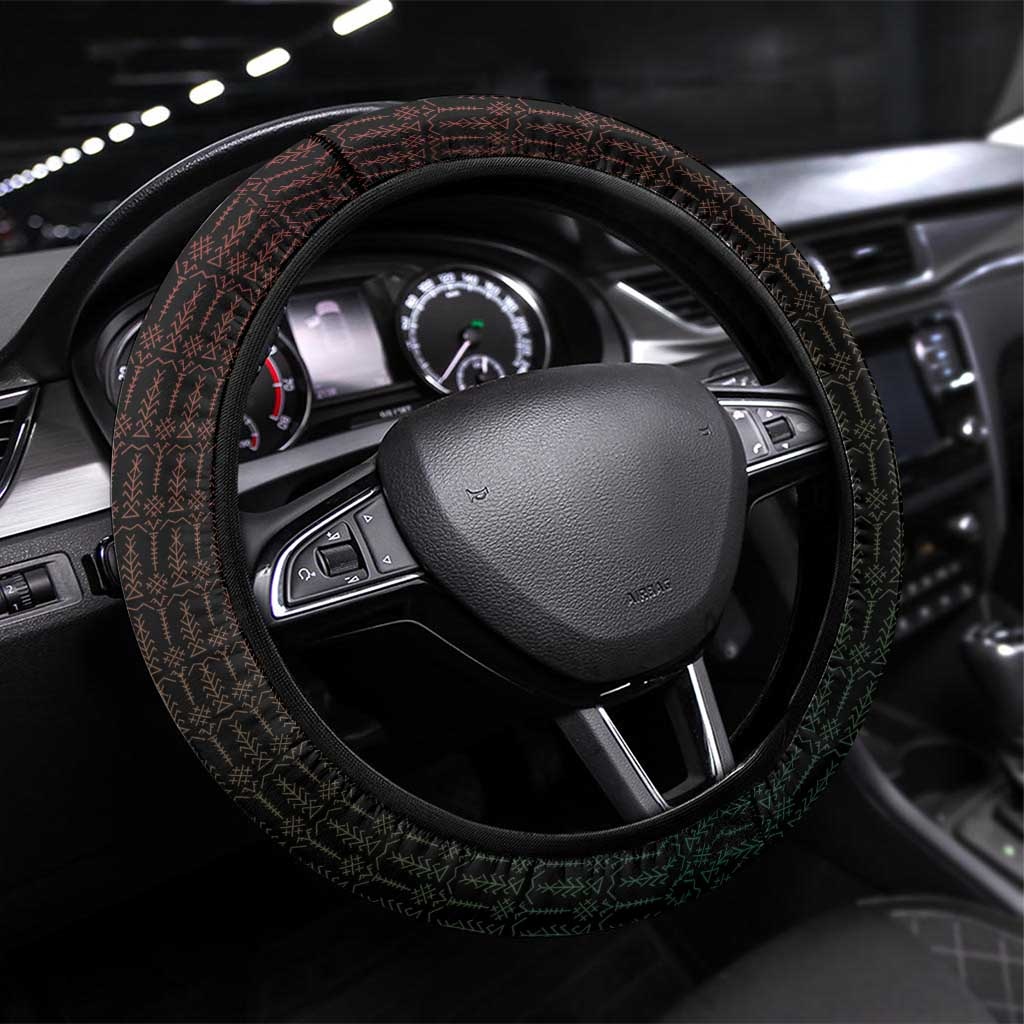
Lithuania Steering Wheel Cover Knight In Armor With Map DT05
Lithuania Steering Wheel Cover Knight In Armor With Map Drive in Style with Comfort – A Custom Touch for Every Ride Revamp your vehicle’s interior with the Steering Wheel Cover from Wonder Print Shop. Designed for modern drivers who value both aesthetics and functionality, this steering wheel cover blends personalization with everyday practicality. Whether you're commuting or cruising, enjoy a grip that feels just right. Product Highlights: Material Excellence: Crafted from a high-quality cotton-polyester blend that’s breathable, soft, and durable. Universal Fit: Fits most standard-sized steering wheels with a snug elastic band for hassle-free installation. Everyday Utility: Keeps hands comfortable while protecting your wheel from wear and tear. Effortless Care: Machine-washable or cold rinse with mild detergent and air dry. What Makes It Special Each cover is handcrafted with precision, offering a unique design that reflects your personality. Wonder Print Shop stands for functional self-expression—combining design-forward aesthetics with dependable craftsmanship, made to order with care. Take the Wheel – Order Now! Make your car your own. Add a custom steering wheel cover to your cart and upgrade your ride today. Tips Before You Order Refer to our size chart for accurate fit. Expect slight variations (1–3 cm) due to handcrafted tailoring. Colors may appear slightly different depending on lighting and screen settings. Returns & Refunds We offer a 30-day return window from the date of delivery. If your item arrives defective or not as described, we’ll make it right.
Brand: Wonder Print Shop
Category: Vehicles & Parts > Vehicle Parts & Accessories > Motor Vehicle Parts > Motor Vehicle Interior Fittings > Steering Wheel Covers